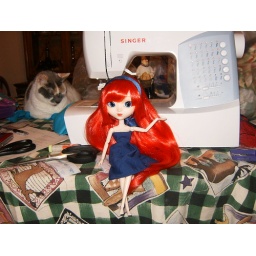
That's my sewing machine Marty, and my cat Meow Meow in the back ground.